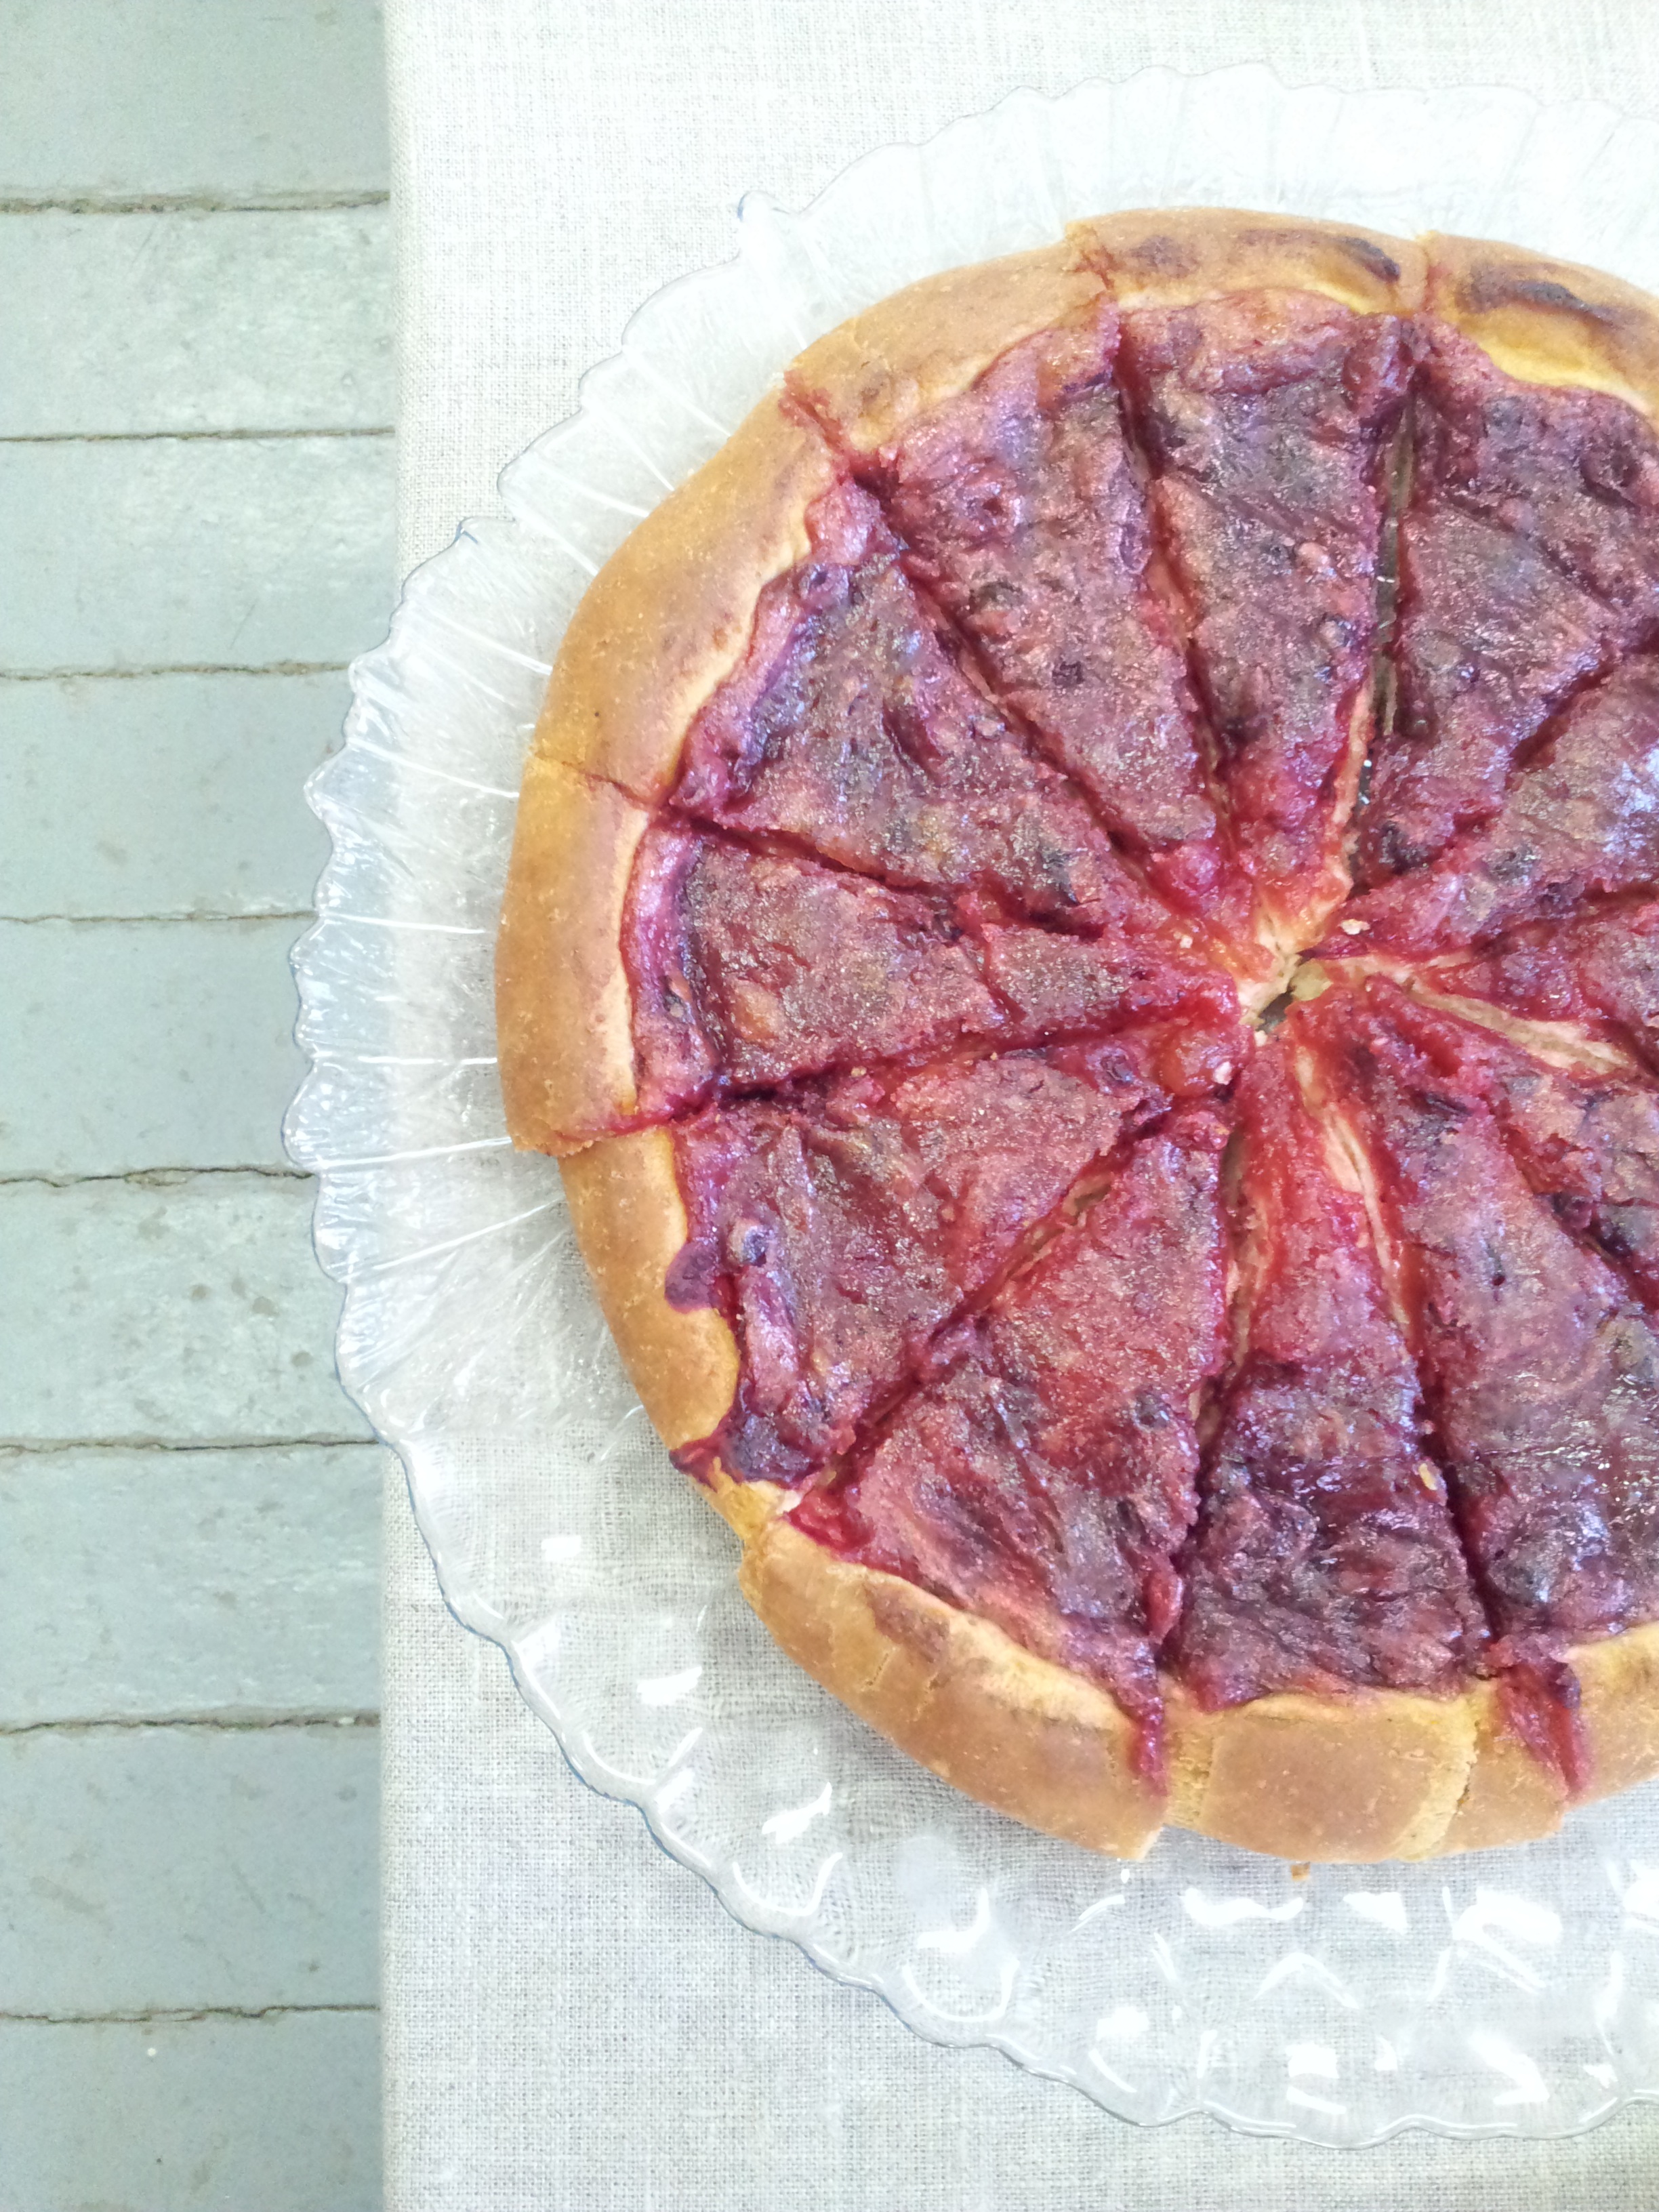
plant, raspberry, fruit, berry, dish, food, produce, plate, dessert, meat, cuisine, pie, pastry, cherry pie, tart, baked goods, flowering plant, land plant, salt cured meat